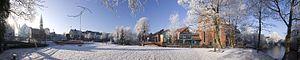
La Kunsthalle d'Emden est un musée d'art allemand à Emden en Frise orientale.